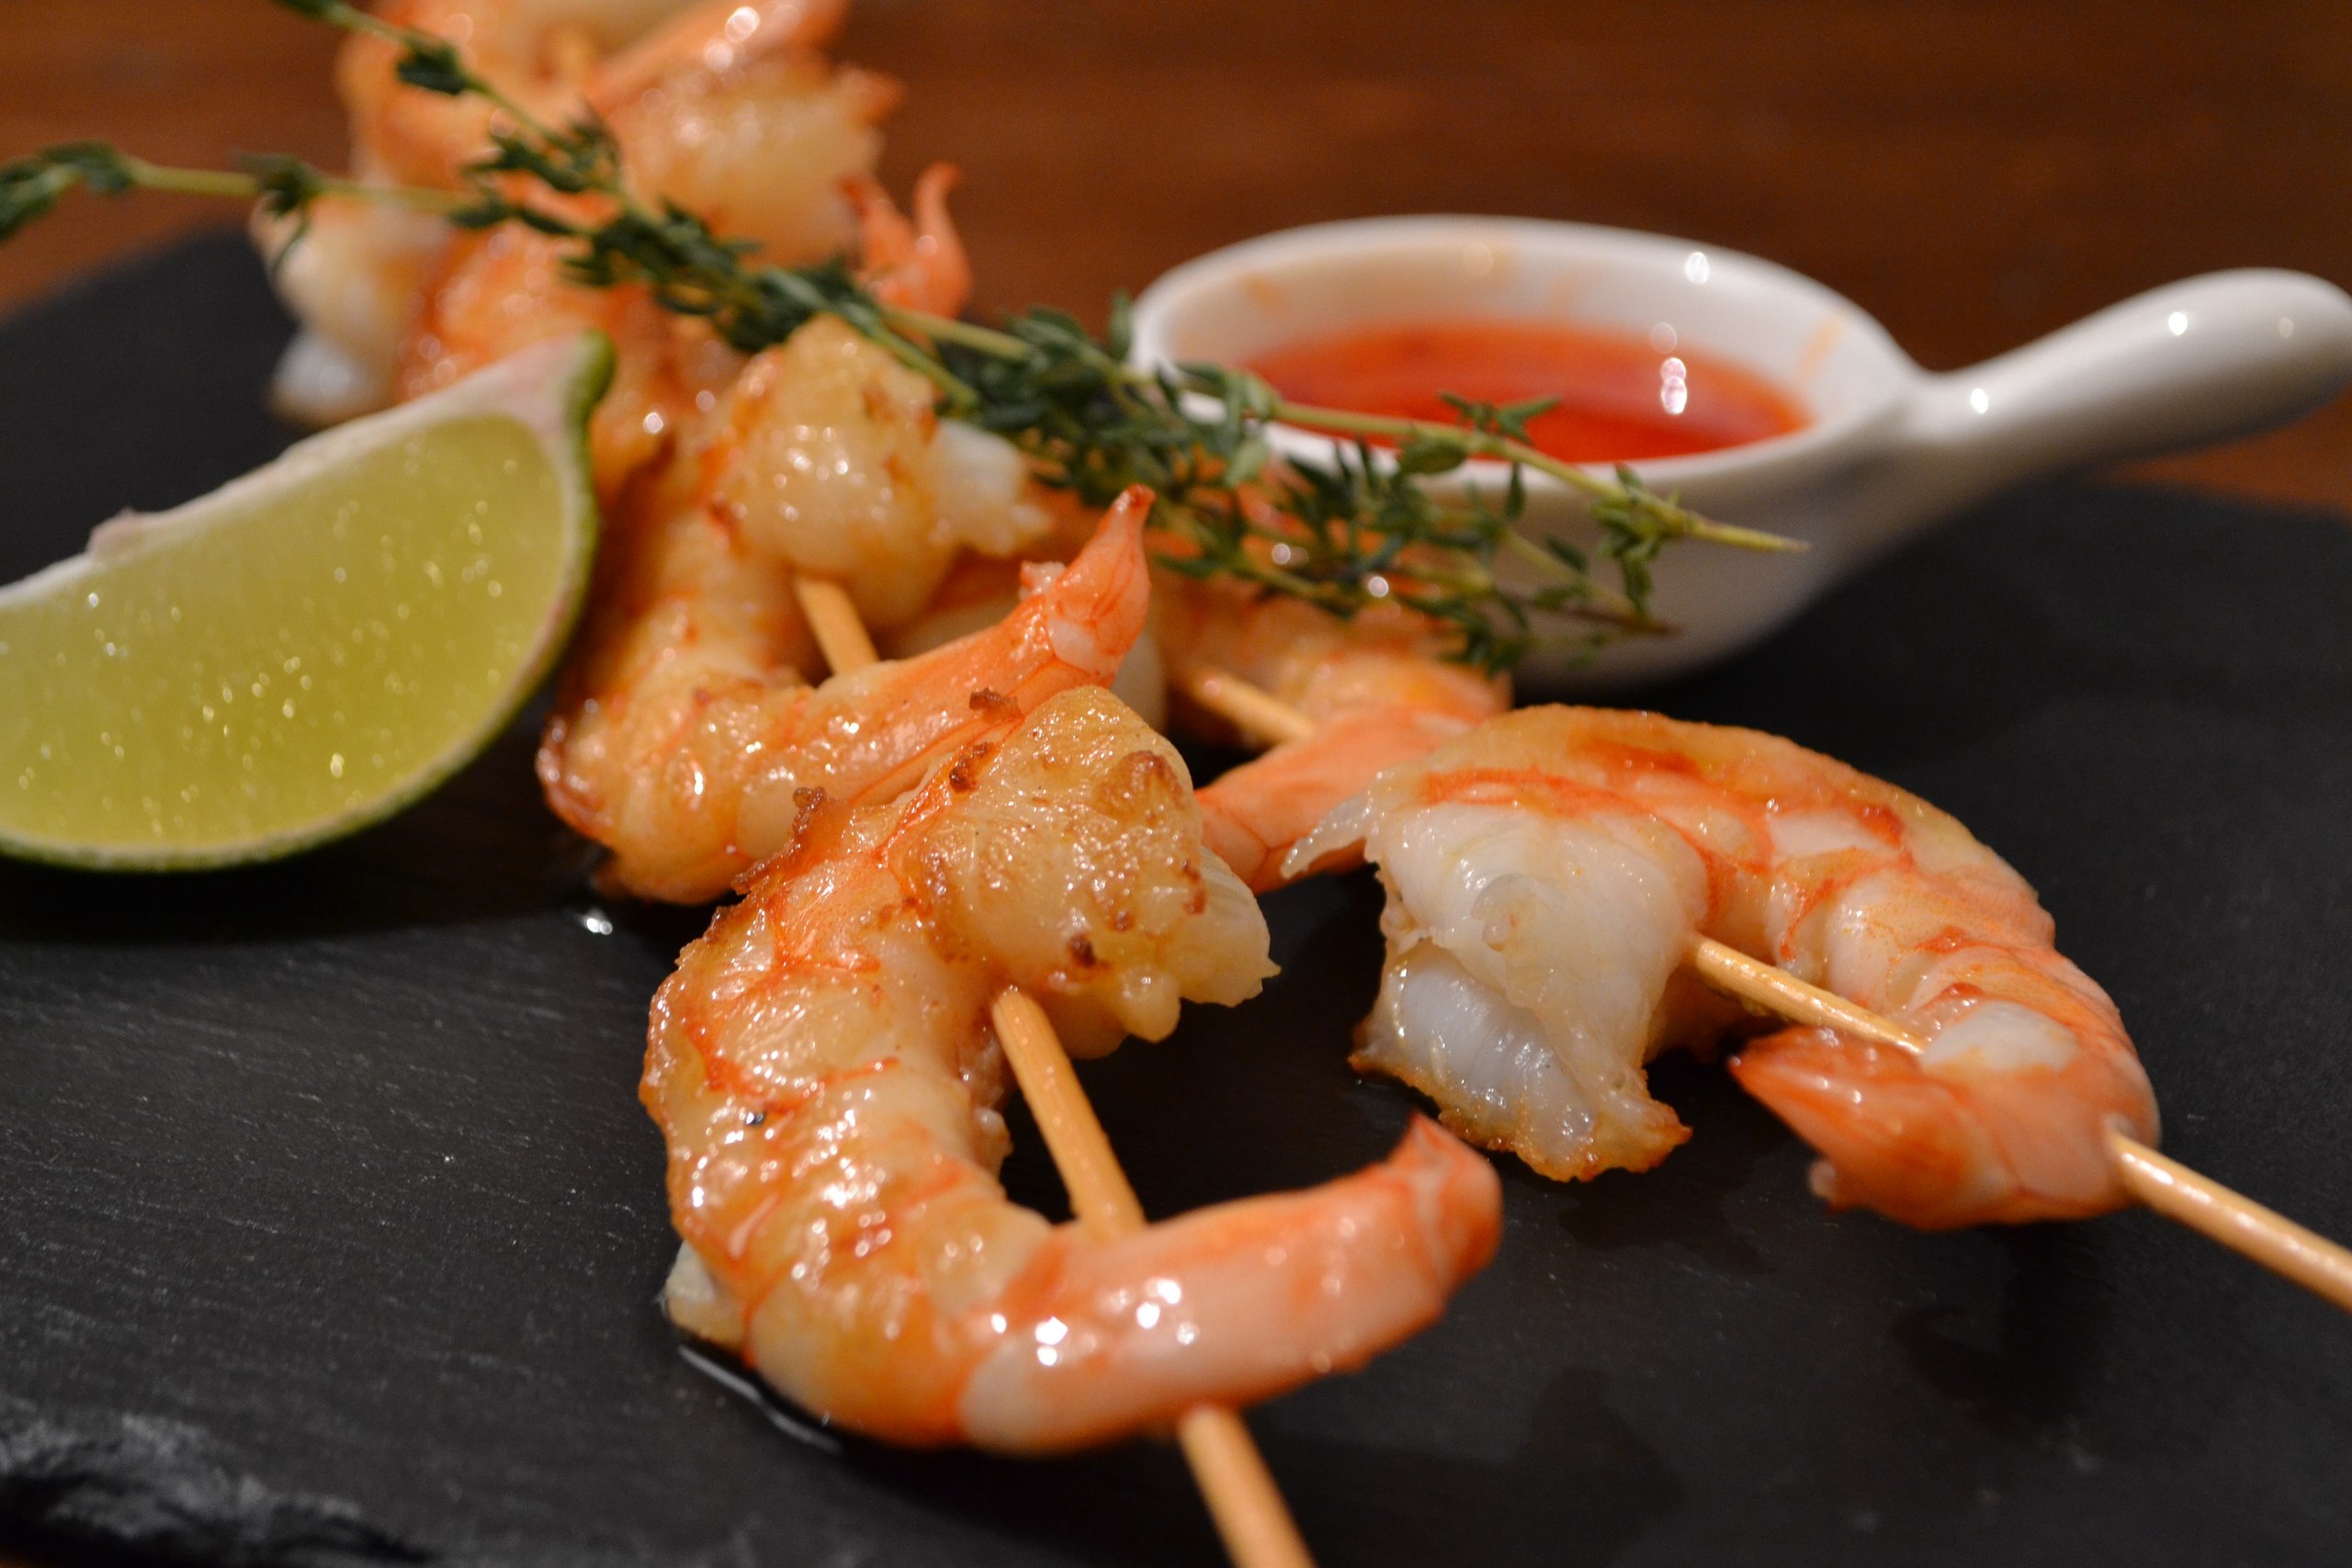
restaurant, dish, food, seafood, fish, cuisine, sauce, invertebrate, shrimp, lime, asian food, snacks, scampi, decapoda, fried prawn, animal source foods, caridean shrimp, dendrobranchiata